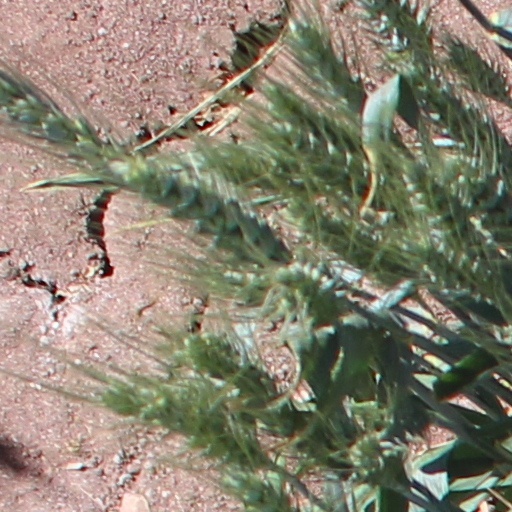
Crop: wheat